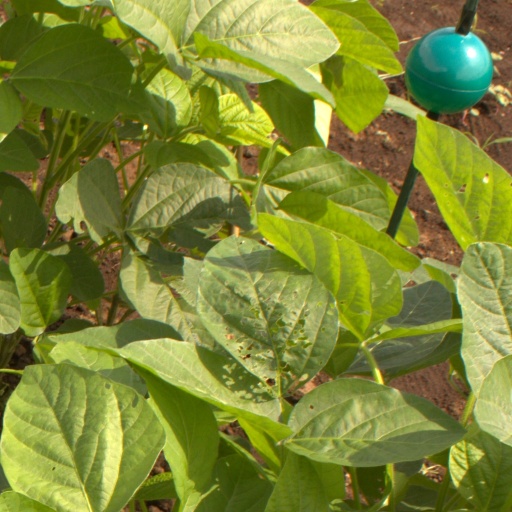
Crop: soybean